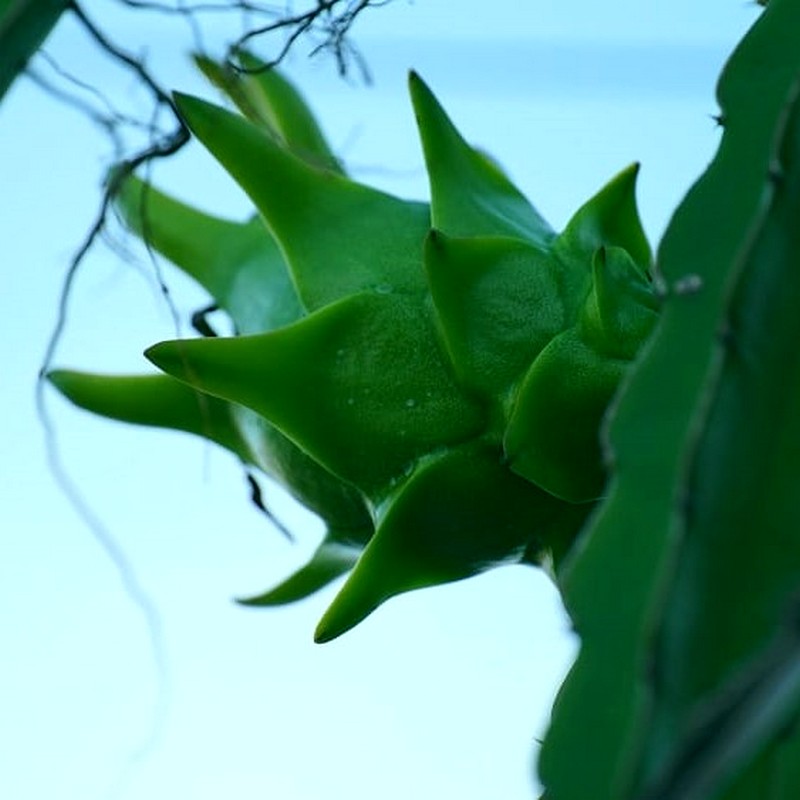
Label: Immature Dragon Fruit